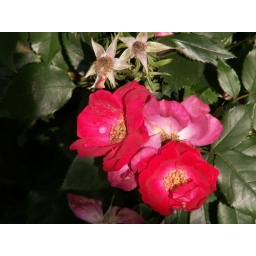
Beautiful red roses in our friend Marylynn's yard.